Bulk reagent dispenser

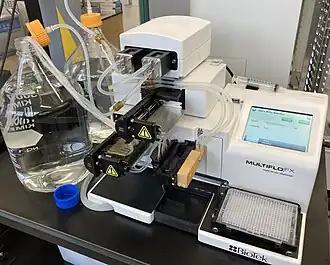
Photograph of a BioTek MultiFlo FX bulk reagent dispenser

A bulk reagent dispenser (BRD) is a type of commercially available laboratory equipment that dispenses liquid reagents in an automated fashion into microplates, multiwell plates, or microplate-like reservoirs, and specifically have the ability to transfer liquid from a "bulk" (i.e. >1L) source reservoir, but still dispense a programmable but relatively small volume of liquid, i.e. 10-500 μL. They are often used in drug discovery or pharmaceutical laboratories. They are distinguished from semi-automated or manual (hand-operated) equipment like pipettes, as well as from automated laboratory equipment that dispenses from relatively small source reservoirs (~10-500 μL) such as acoustic liquid handlers or liquid handling robots.